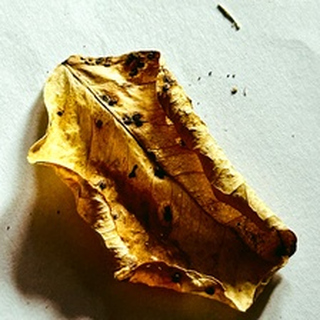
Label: lemon_dry_leaf